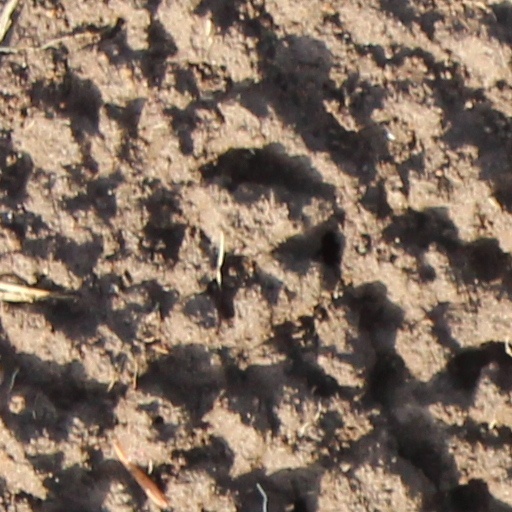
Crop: wheat